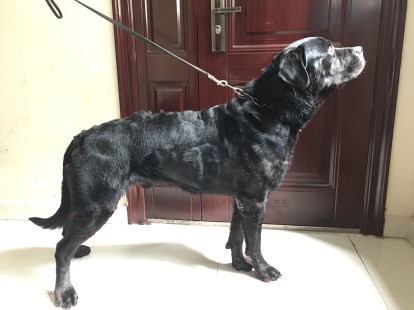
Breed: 3580-n000122-Labrador_retriever